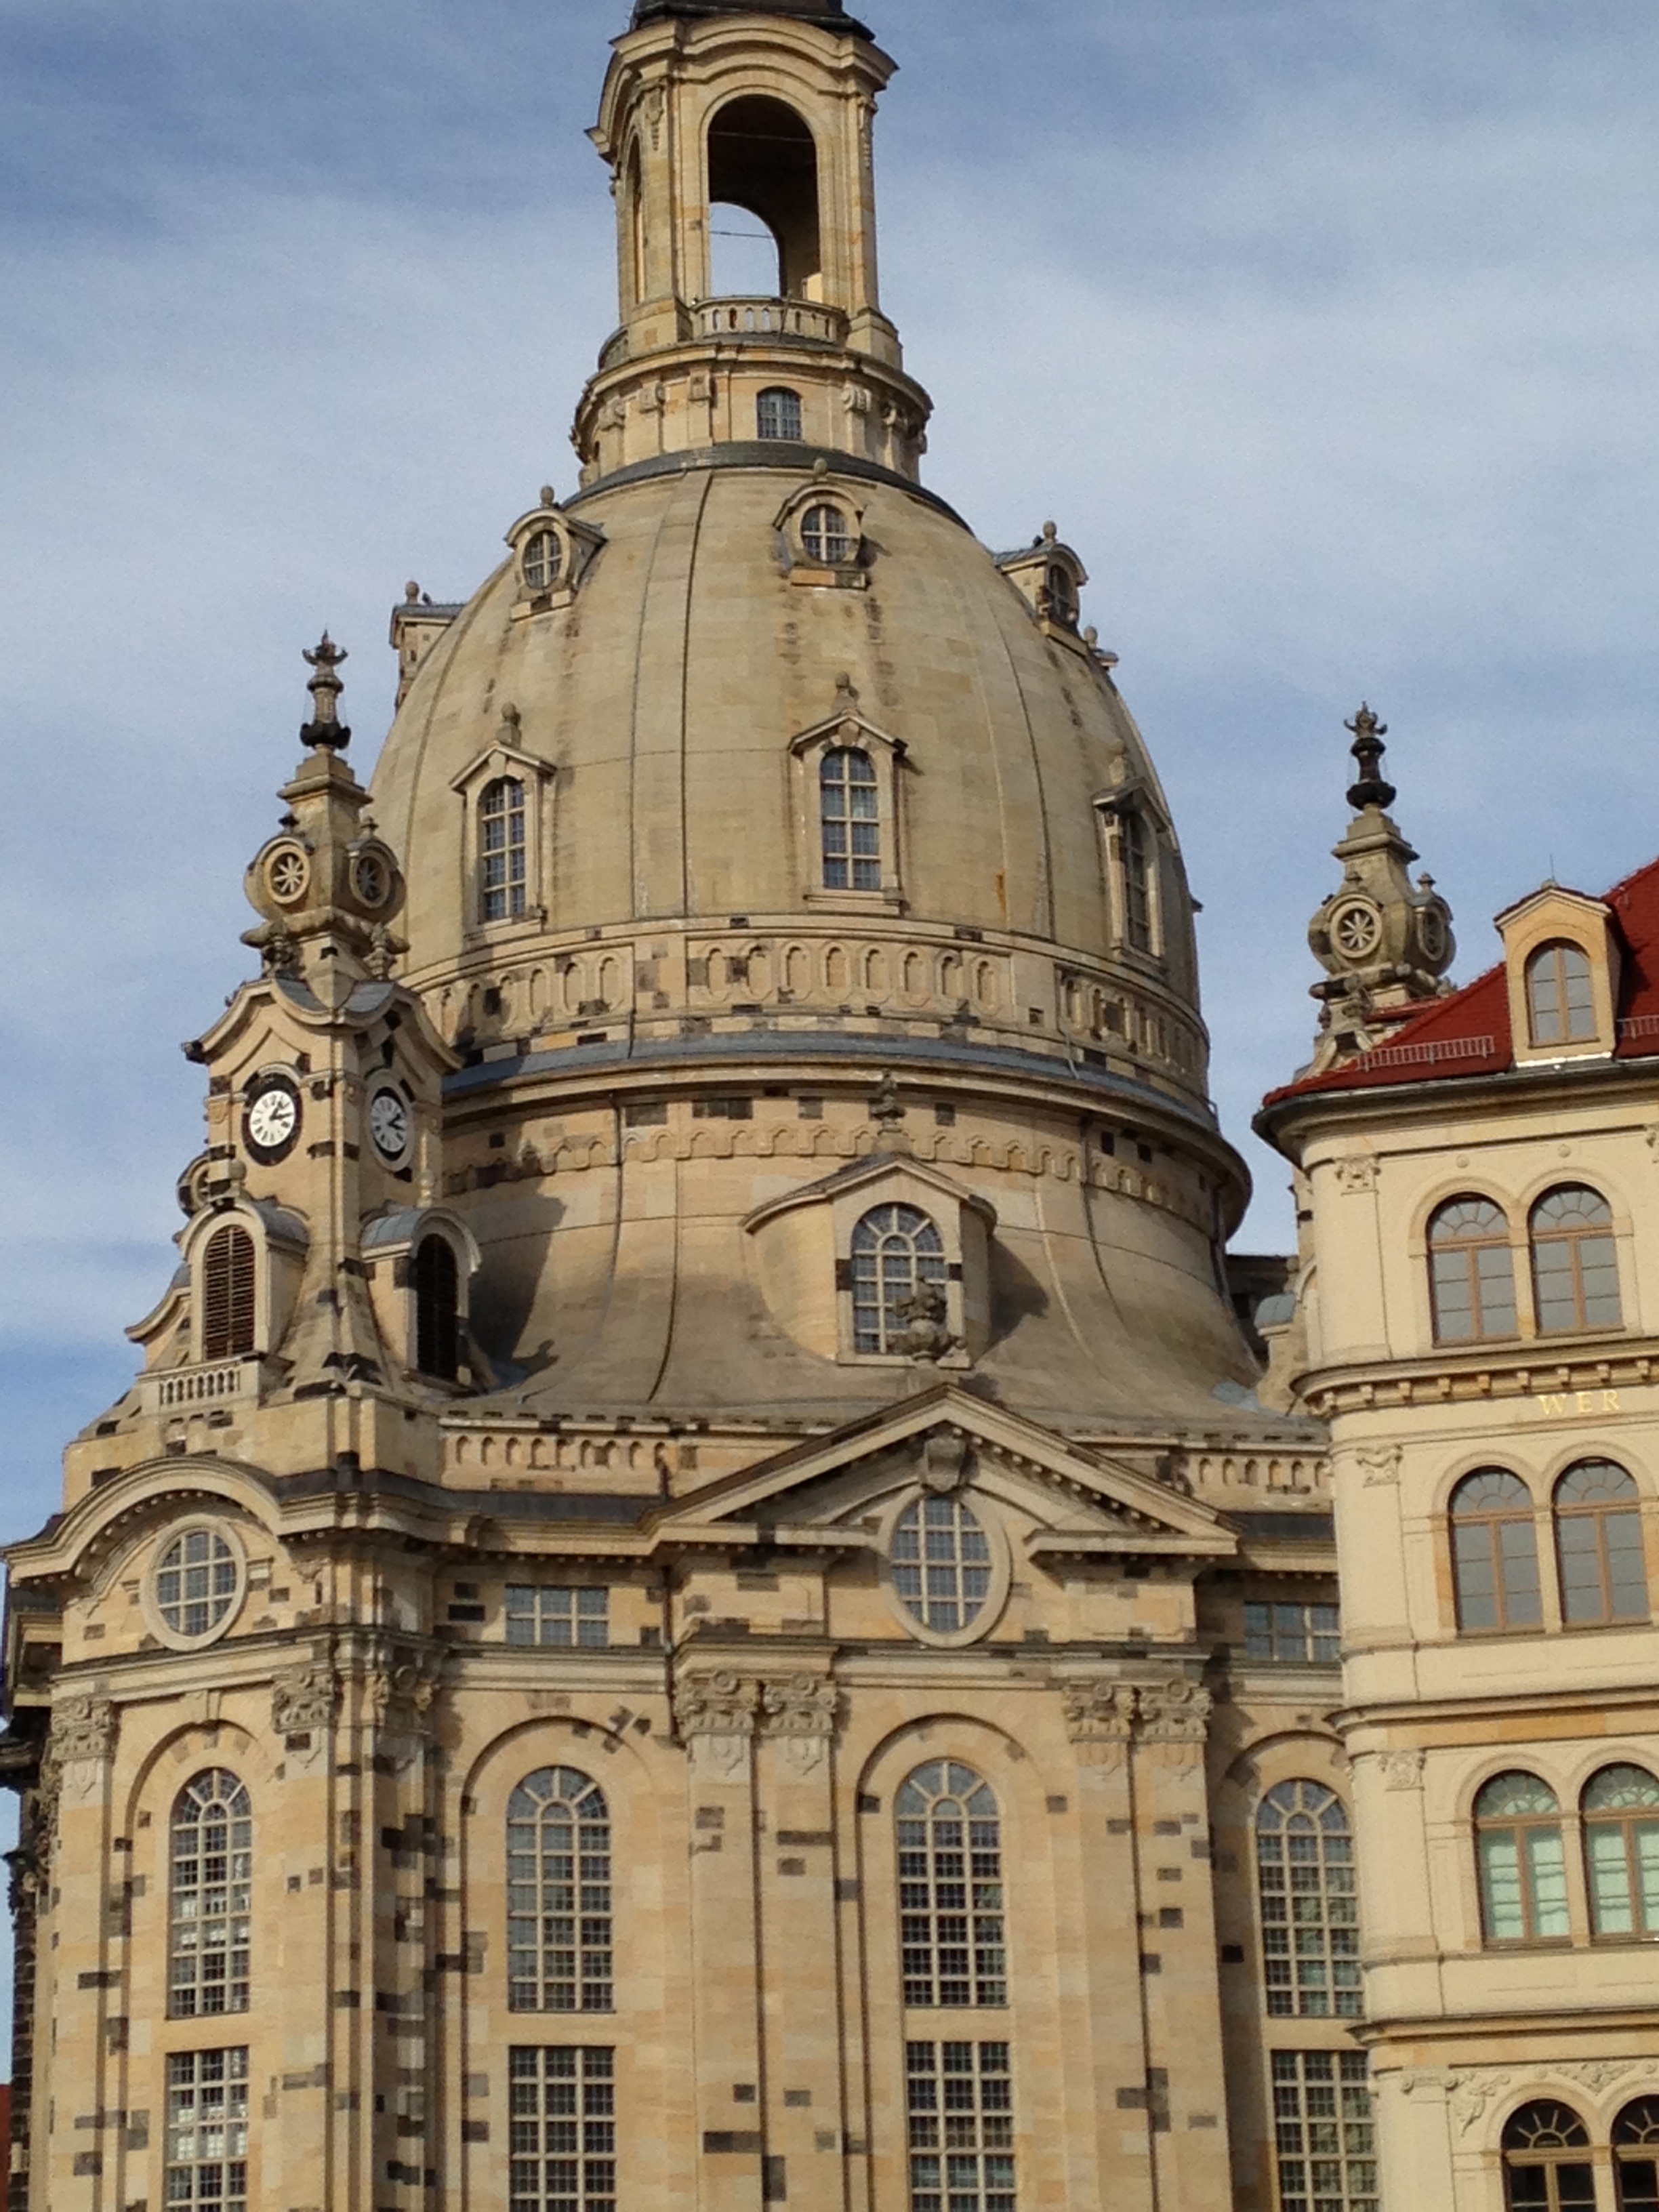
building, tower, landmark, facade, church, cathedral, place of worship, bell tower, baptistery, medieval architecture, spire, germany, synagogue, basilica, dome, frauenkirche, dresden, lutheran, gothic architecture, byzantine architecture